McCowan station

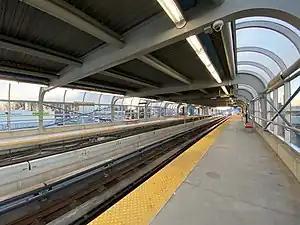
Station platform

McCowan was a terminal station on Line 3 Scarborough of the Toronto subway. The closed station is located at 1275 McCowan Road, just north of Ellesmere Road at Bushby Drive/Town Centre Court.